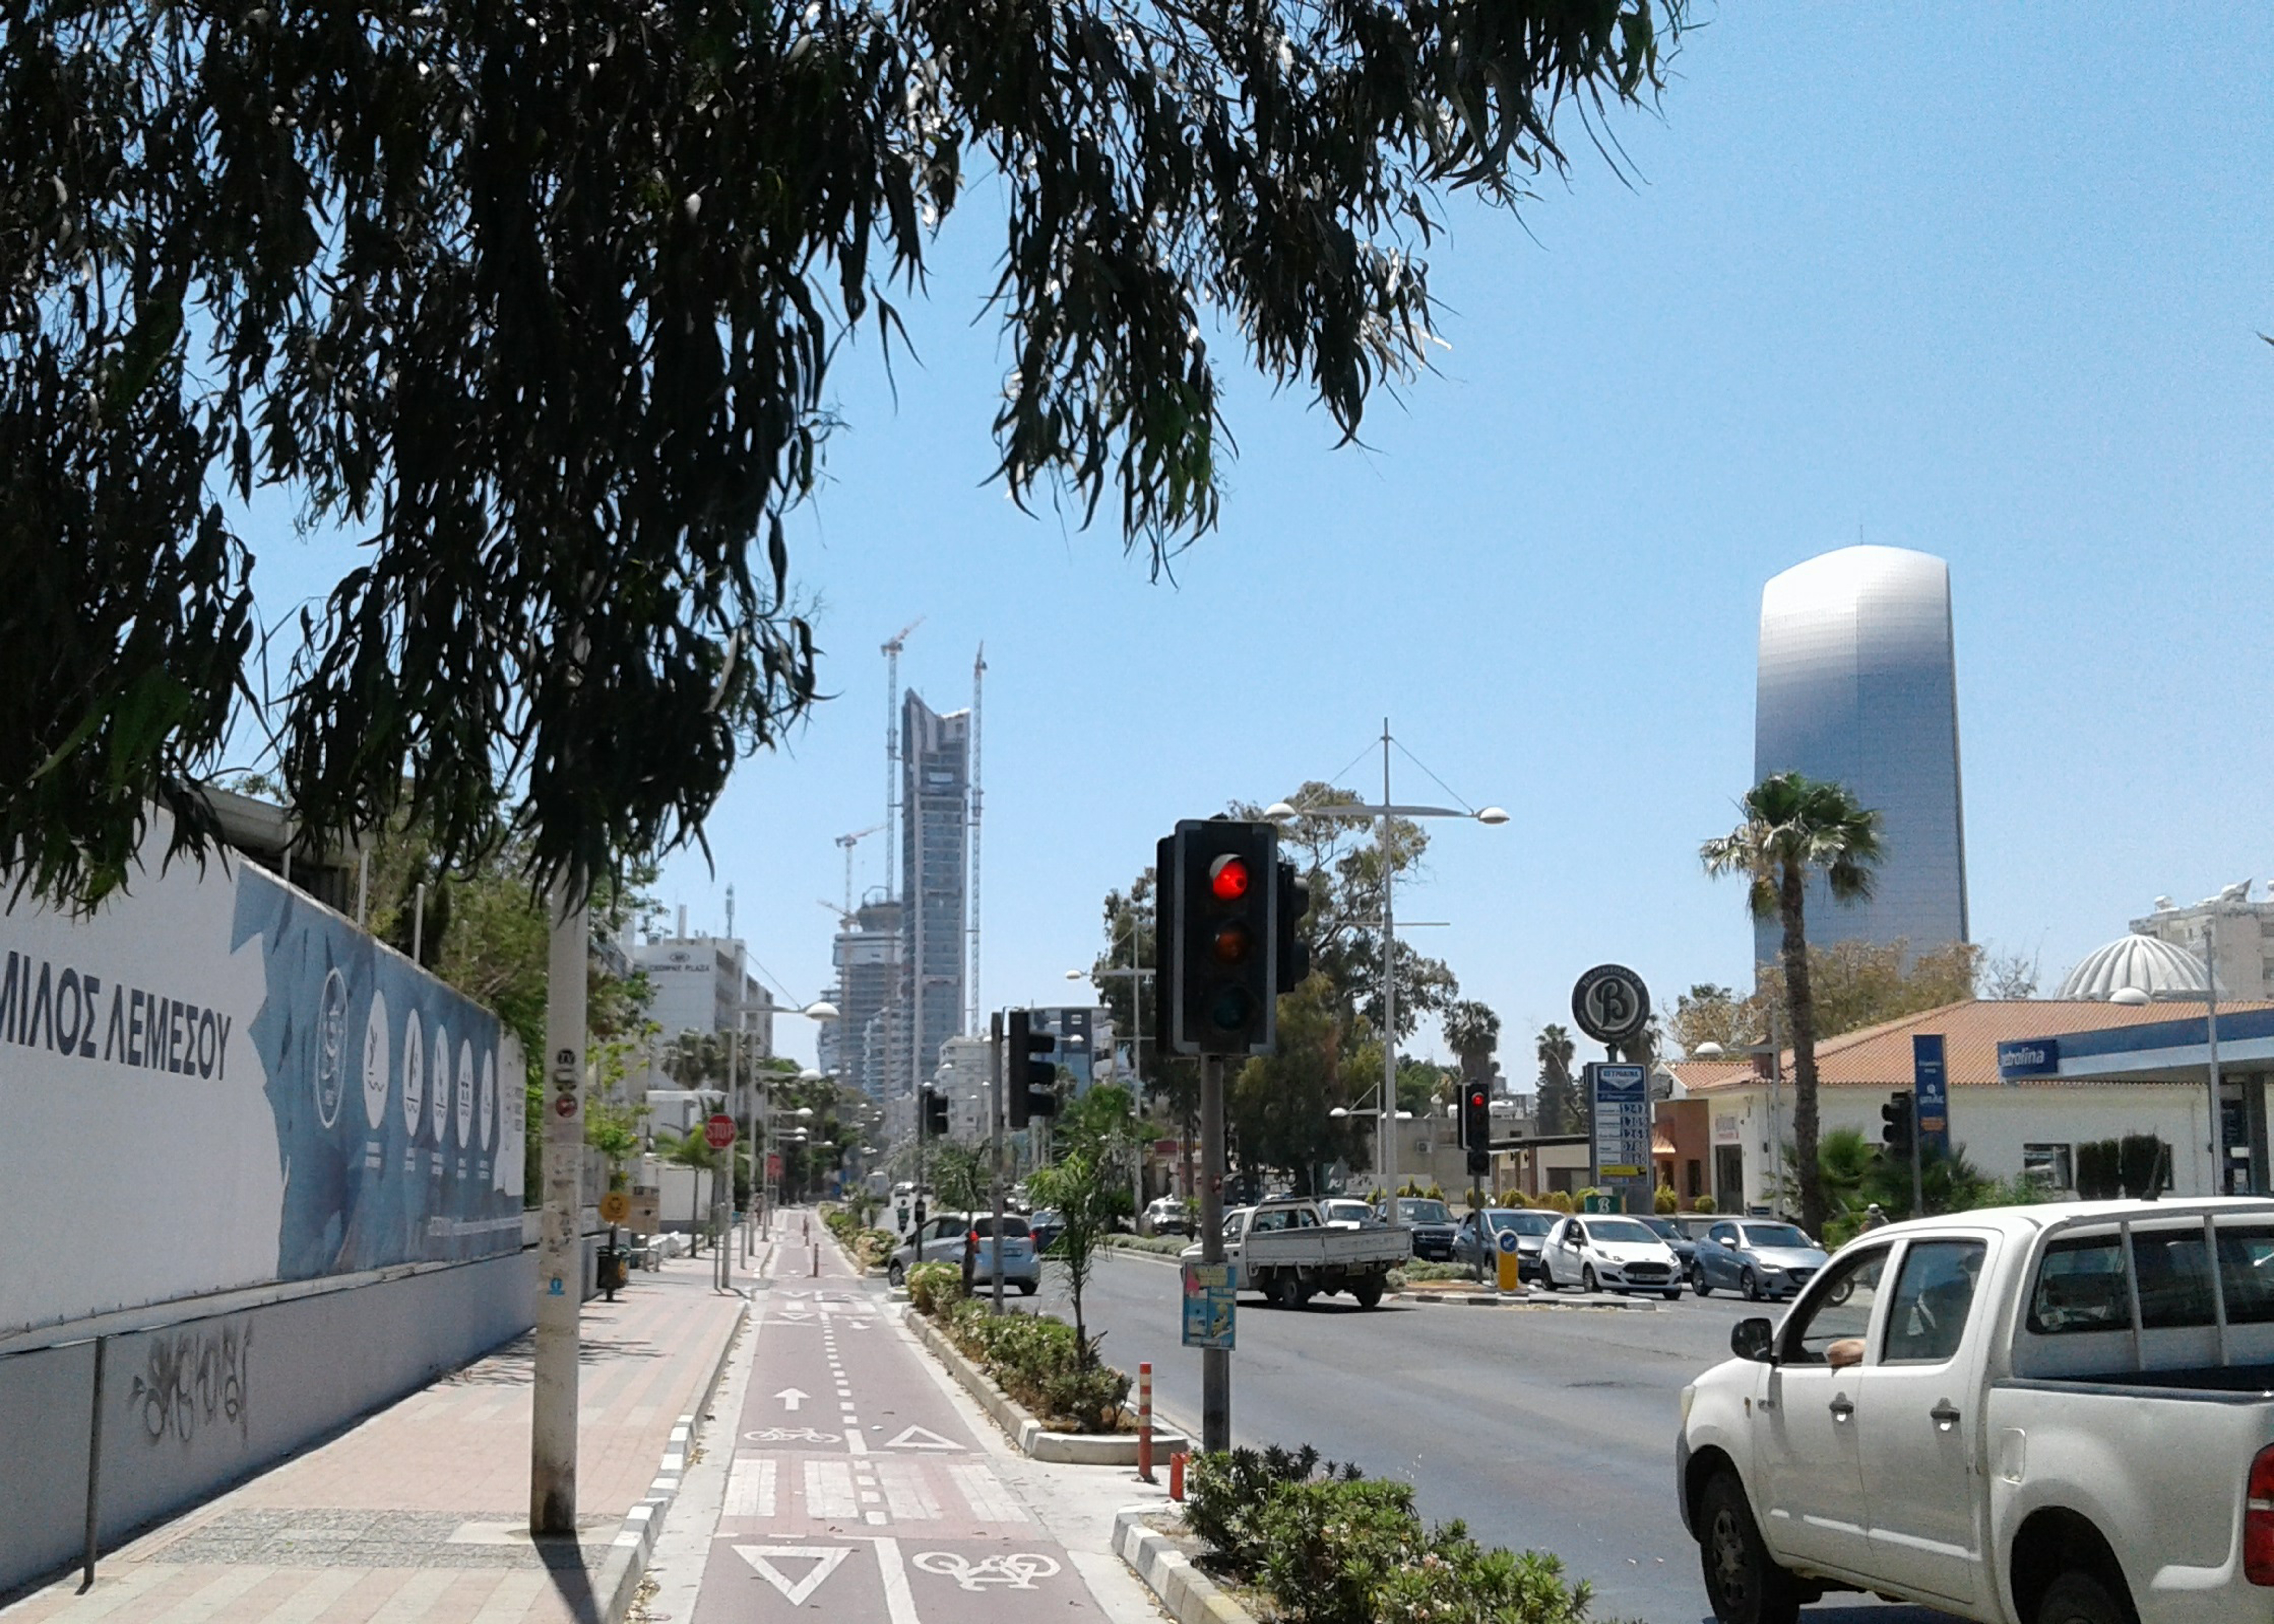
traffic, development, road, red, car, cars, blue, construction, sky, building, tire, vehicle, plant, street light, wheel, infrastructure, road surface, tree, asphalt, skyscraper, thoroughfare, mode of transport, urban design, neighbourhood, residential area, sidewalk, city, metropolitan area, urban area, tower block, metropolis, mixed use, signaling device, street, automotive lighting, lane, pedestrian, condominium, suburb, traffic light, downtown, palm tree, cityscape, highway, landscape, arecales, parking, public utility, motor vehicle, family car, light fixture, tourism, sport utility vehicle, freeway, signage, sign, automotive exterior, mid size car, compact mpv, walkway, compact car, facade, transport, luxury vehicle, advertising, compact sport utility vehicle, intersection